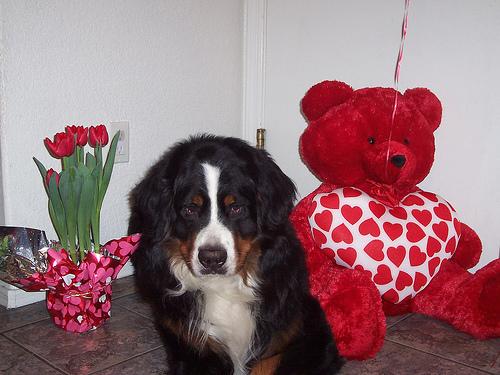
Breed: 211-n000061-Bernese_mountain_dog